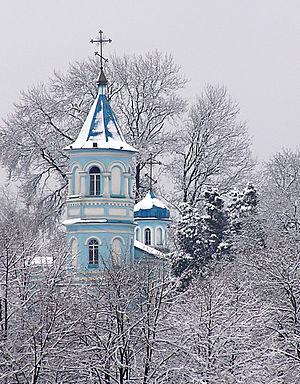
Vladikavkaz, durant la période soviétique Ordjonikidzé et Dzaoudjikaou, est la capitale de la république d'Ossétie-du-Nord-Alanie, en Russie. Sa population s'élevait à 308 285 habitants en 2013.
Le conflit en Ossétie du Nord de 1992 est un conflit ethnique entre Ossètes et Ingouches sur le territoire du district de Prigorodny.